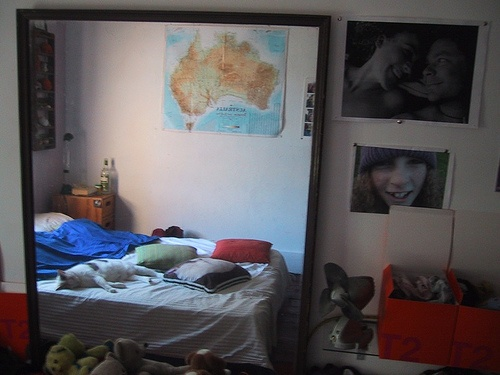
A mirror mounted to a wall reflecting a bed under a map of Australia.
a bedroom with a bed inside of it
A bedroom mirror reflecting an image of a bed with a cat sleeping on top.
A cat stretched out asleep on a child's bed.
A cat is taking a nap on someone's bed.